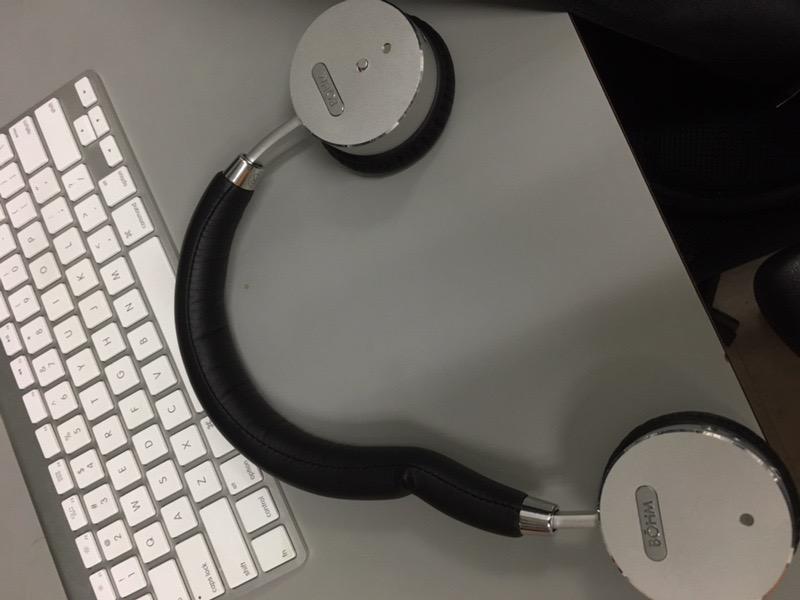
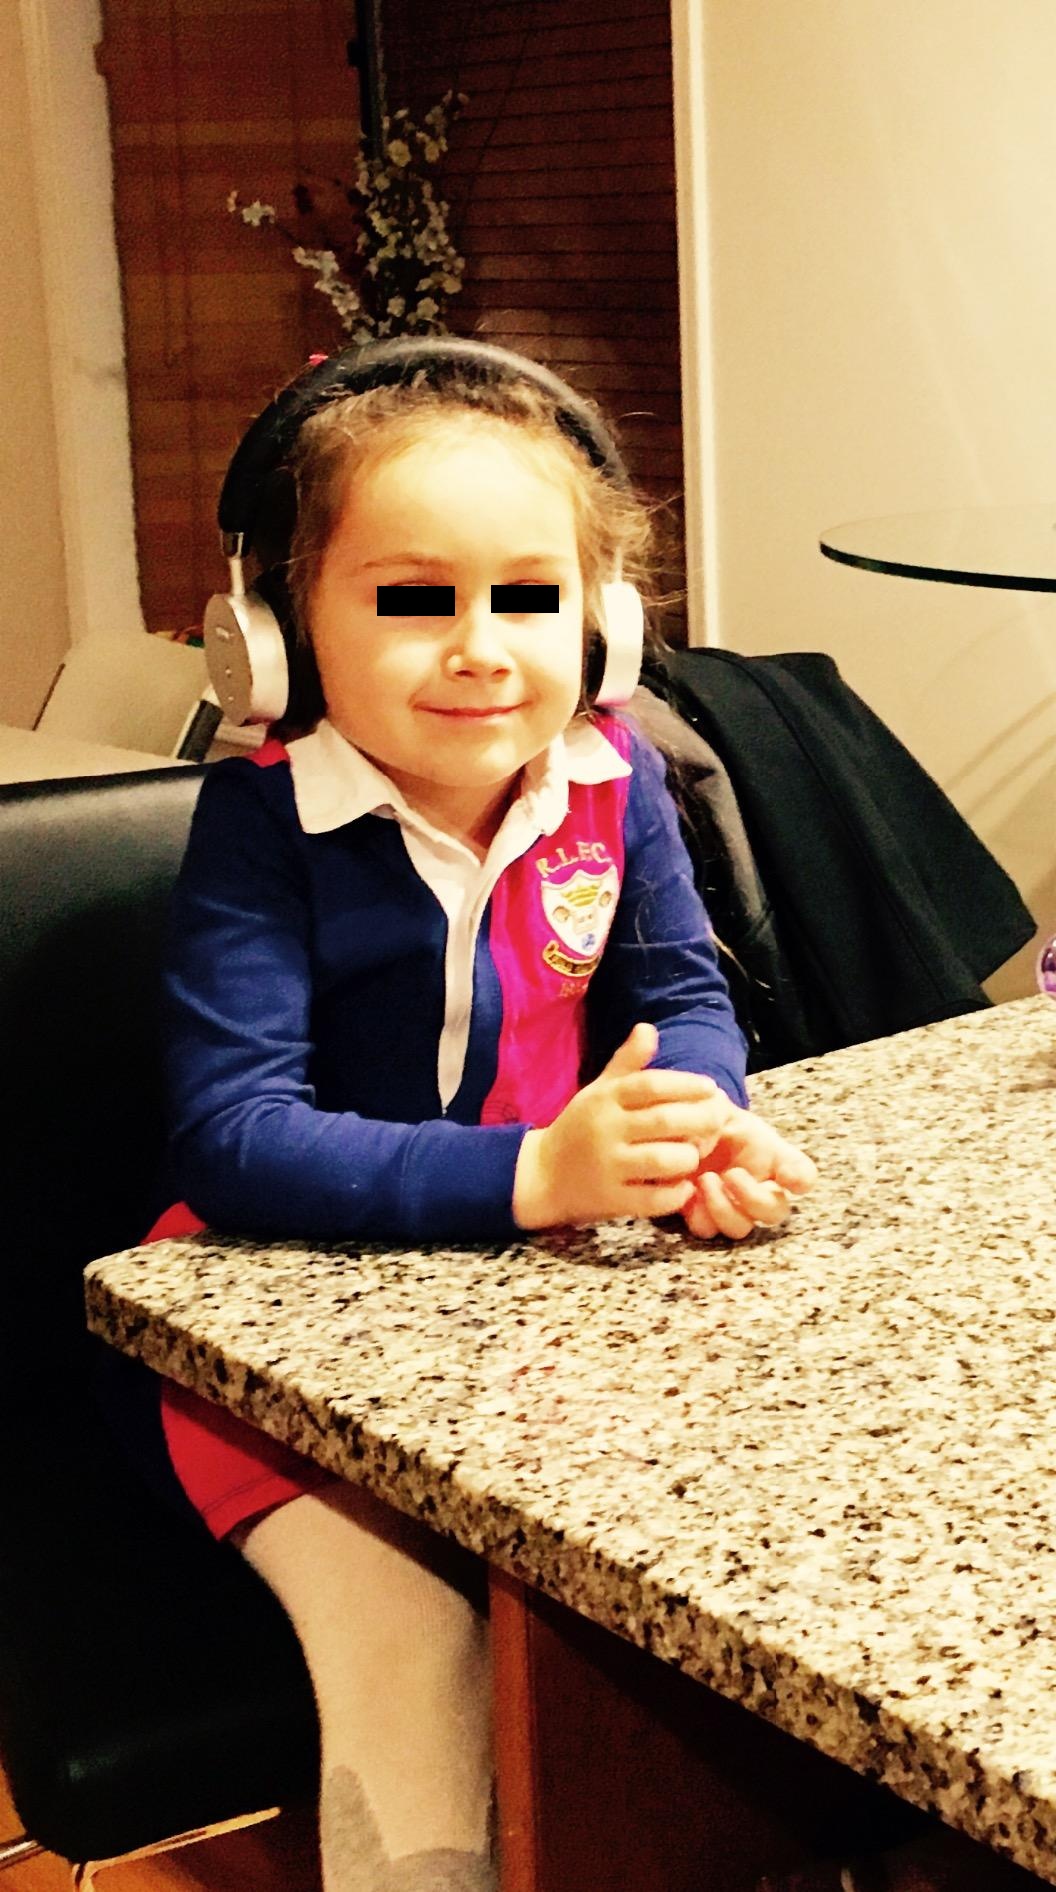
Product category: headphones
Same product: yes